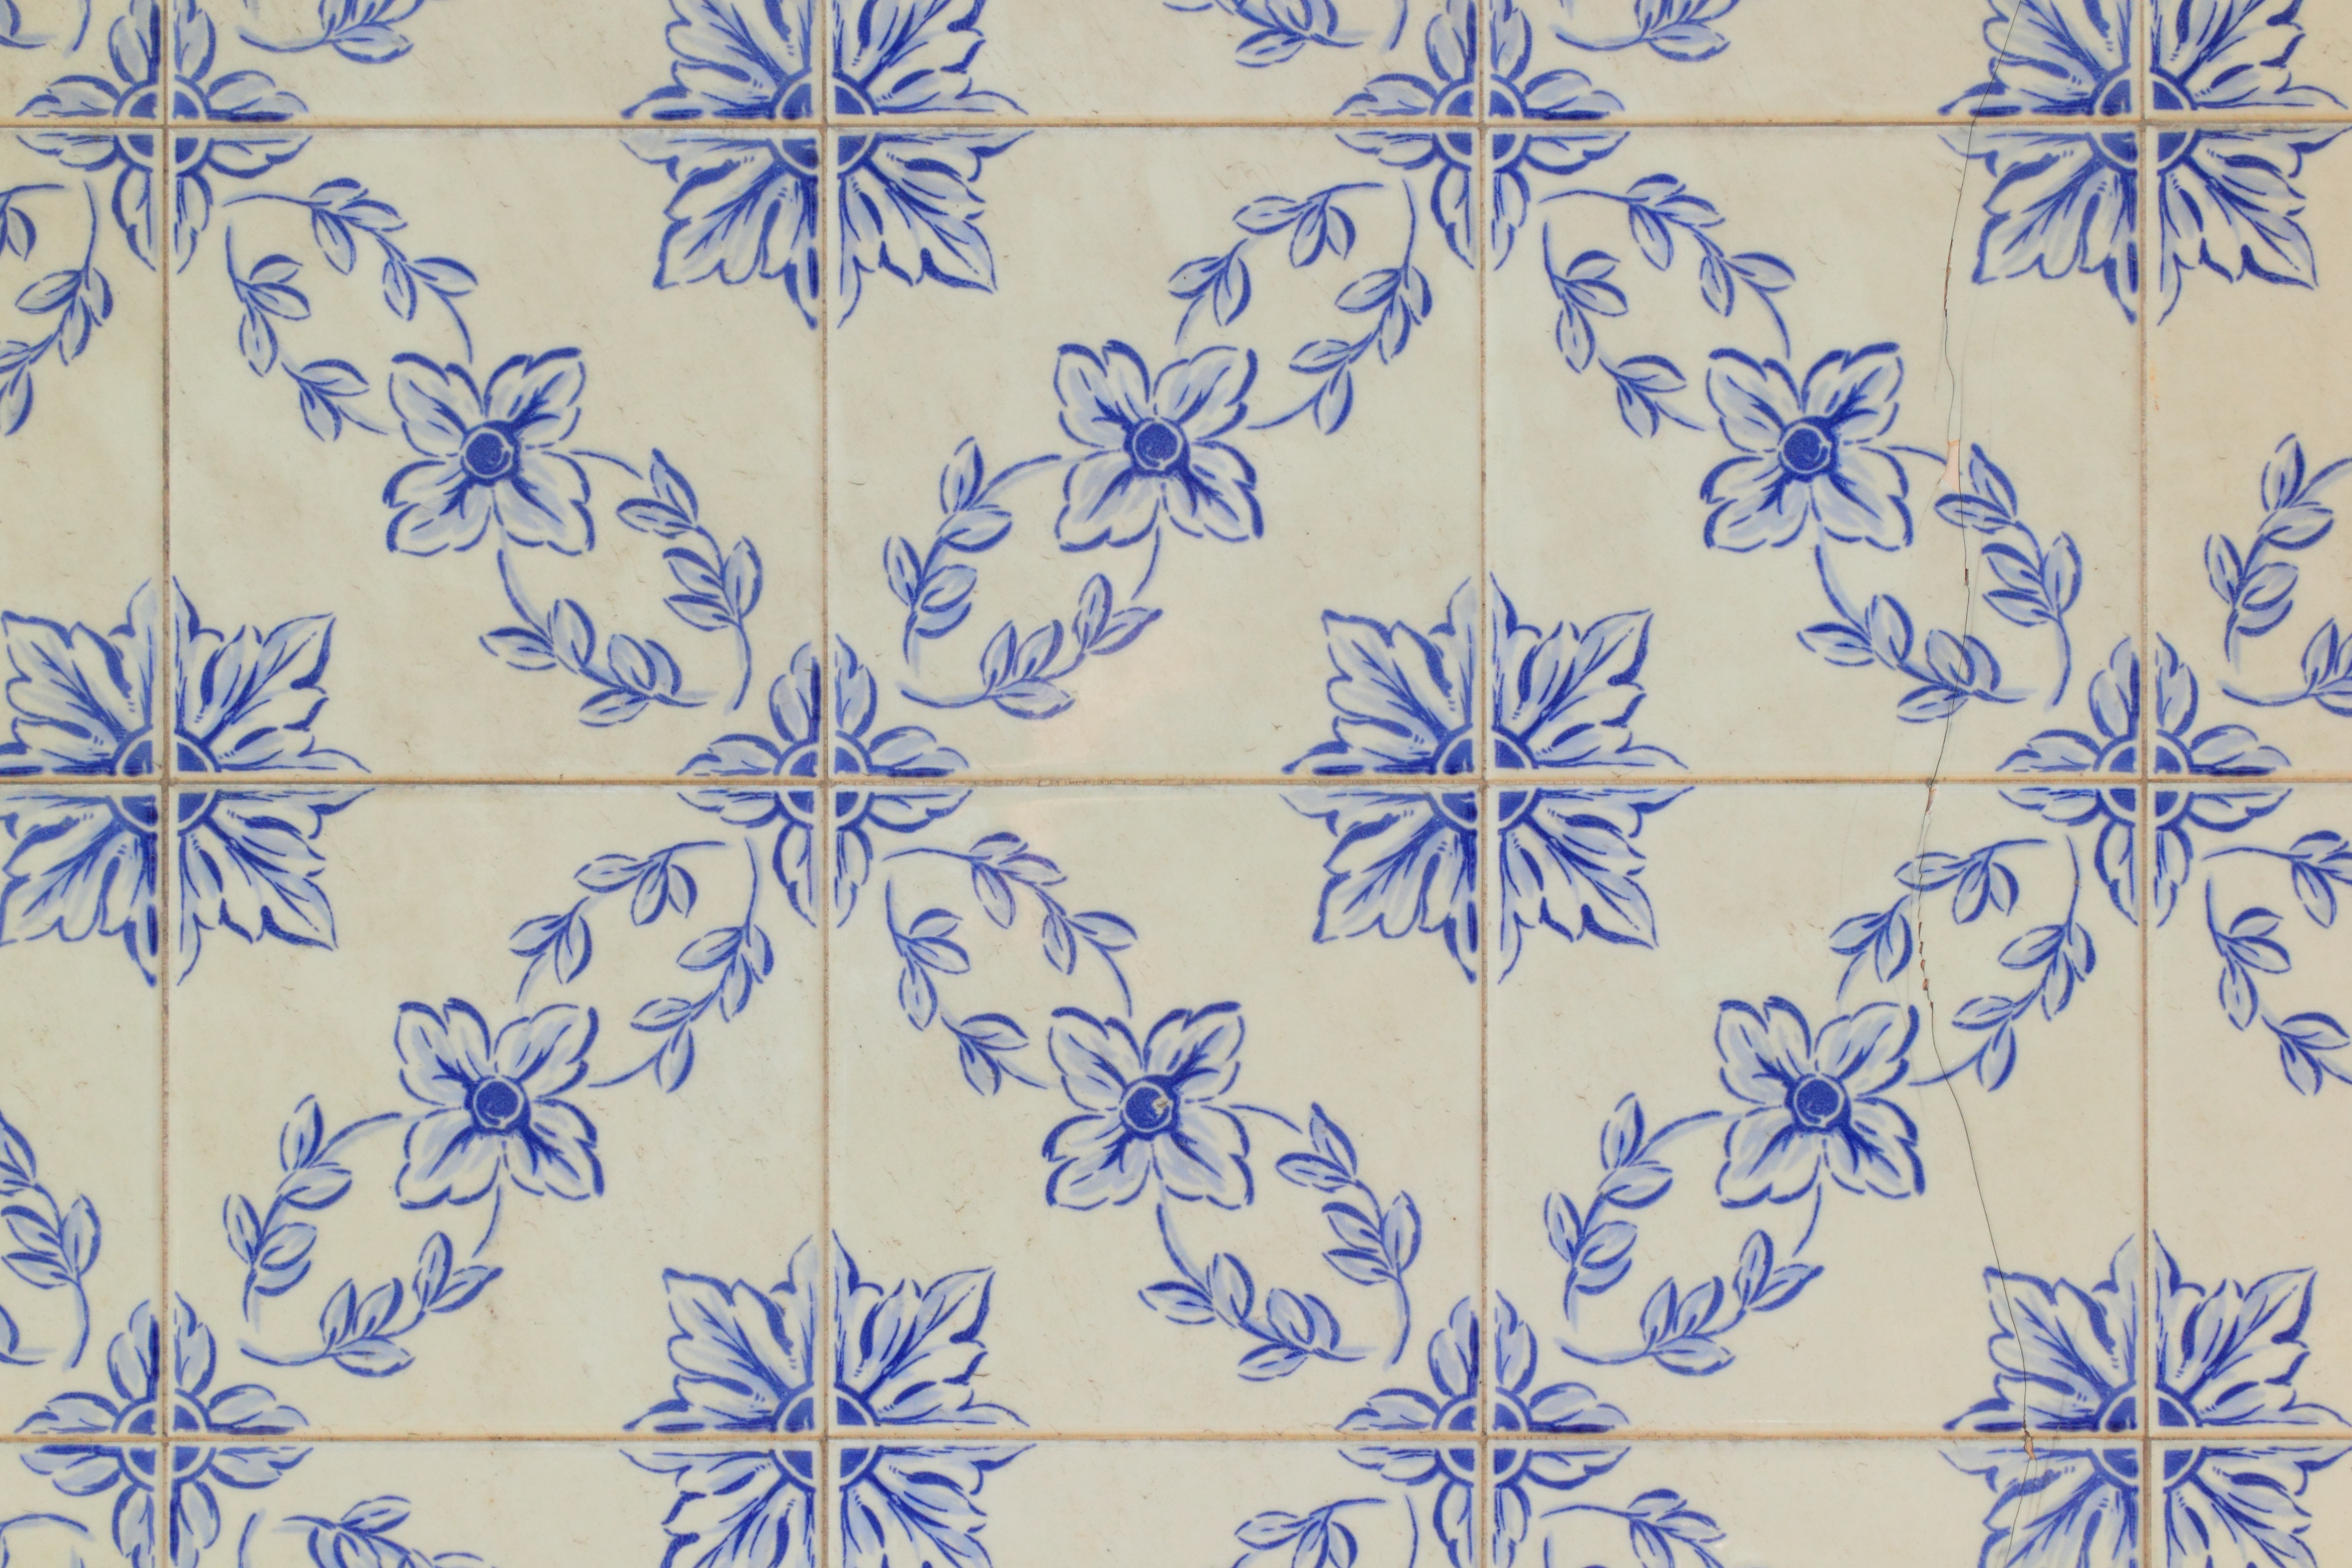
wall, pattern, line, blue, interior design, textile, art, design, symmetry, portugal, regular, covering, flooring, ceramic tiles